Jonathan Worth (photographer)

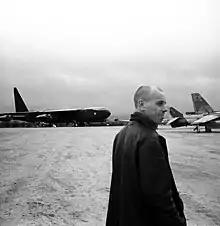
Steve Pyke, photographed by Worth

In 2009 Worth pioneered two open and free undergraduate photography classes called #picbod (Picturing the Body) and #phonar (Photography and Narrative). These classes have drawn large audiences and notable people including Elinor Carucci, Pete Brook and David Campbell. In 2010 the world's first free 'class application' was launched on iPhone for the #picbod class. These open classes have brought Worth significant attention from photography academics and external organizations, in 2013 he was made an Higher Education Academy National Teaching Fellow for developing "a radically new approach to teaching, which magnifies the classroom experience through the affordances of social media and networked environments".